Jean-Martin Petit

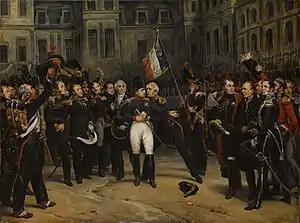
Napoleon's farewell to the Imperial Guard in the Cheval-Blanc (White Horse) courtyard of the Palace of Fontainebleau.

Jean-Martin Petit (22 July 1772 in Paris – 8 June 1856 in Paris) was a French General during the Napoleonic Wars.